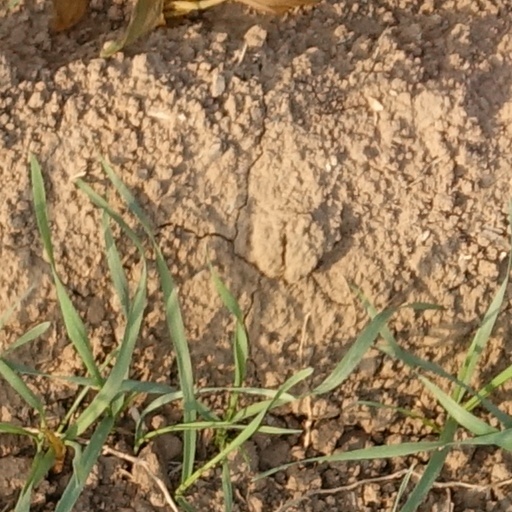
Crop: wheat